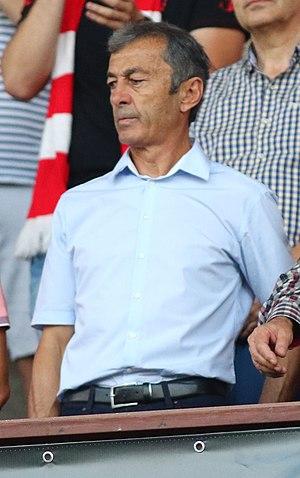
Plamen Markov, né le 11 septembre 1957 à Sevlievo, est un joueur de football international bulgare, reconverti en entraîneur.